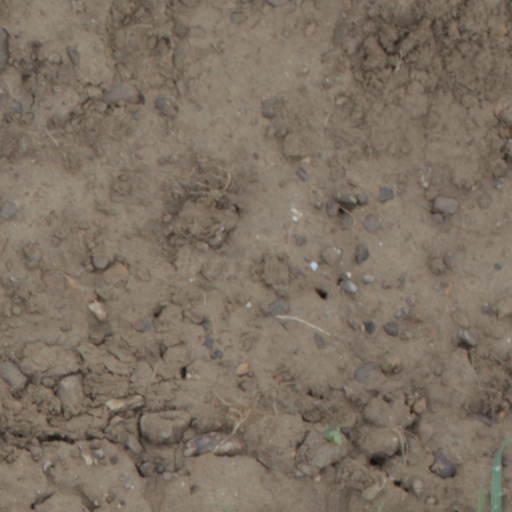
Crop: wheat